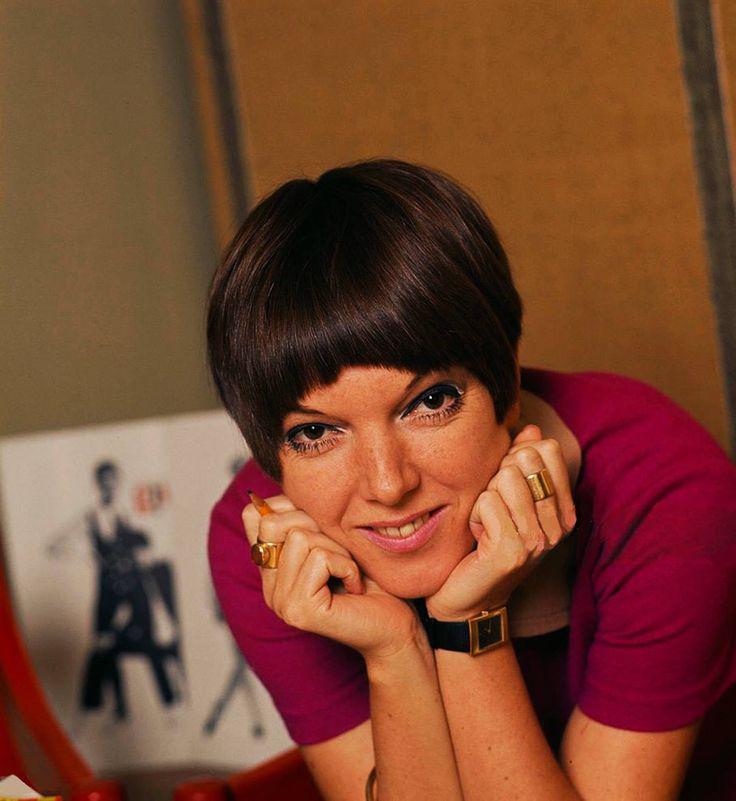
fashion designer resting her chin in her hands while taking a break from work .
Relation: Visible, Action, Meta